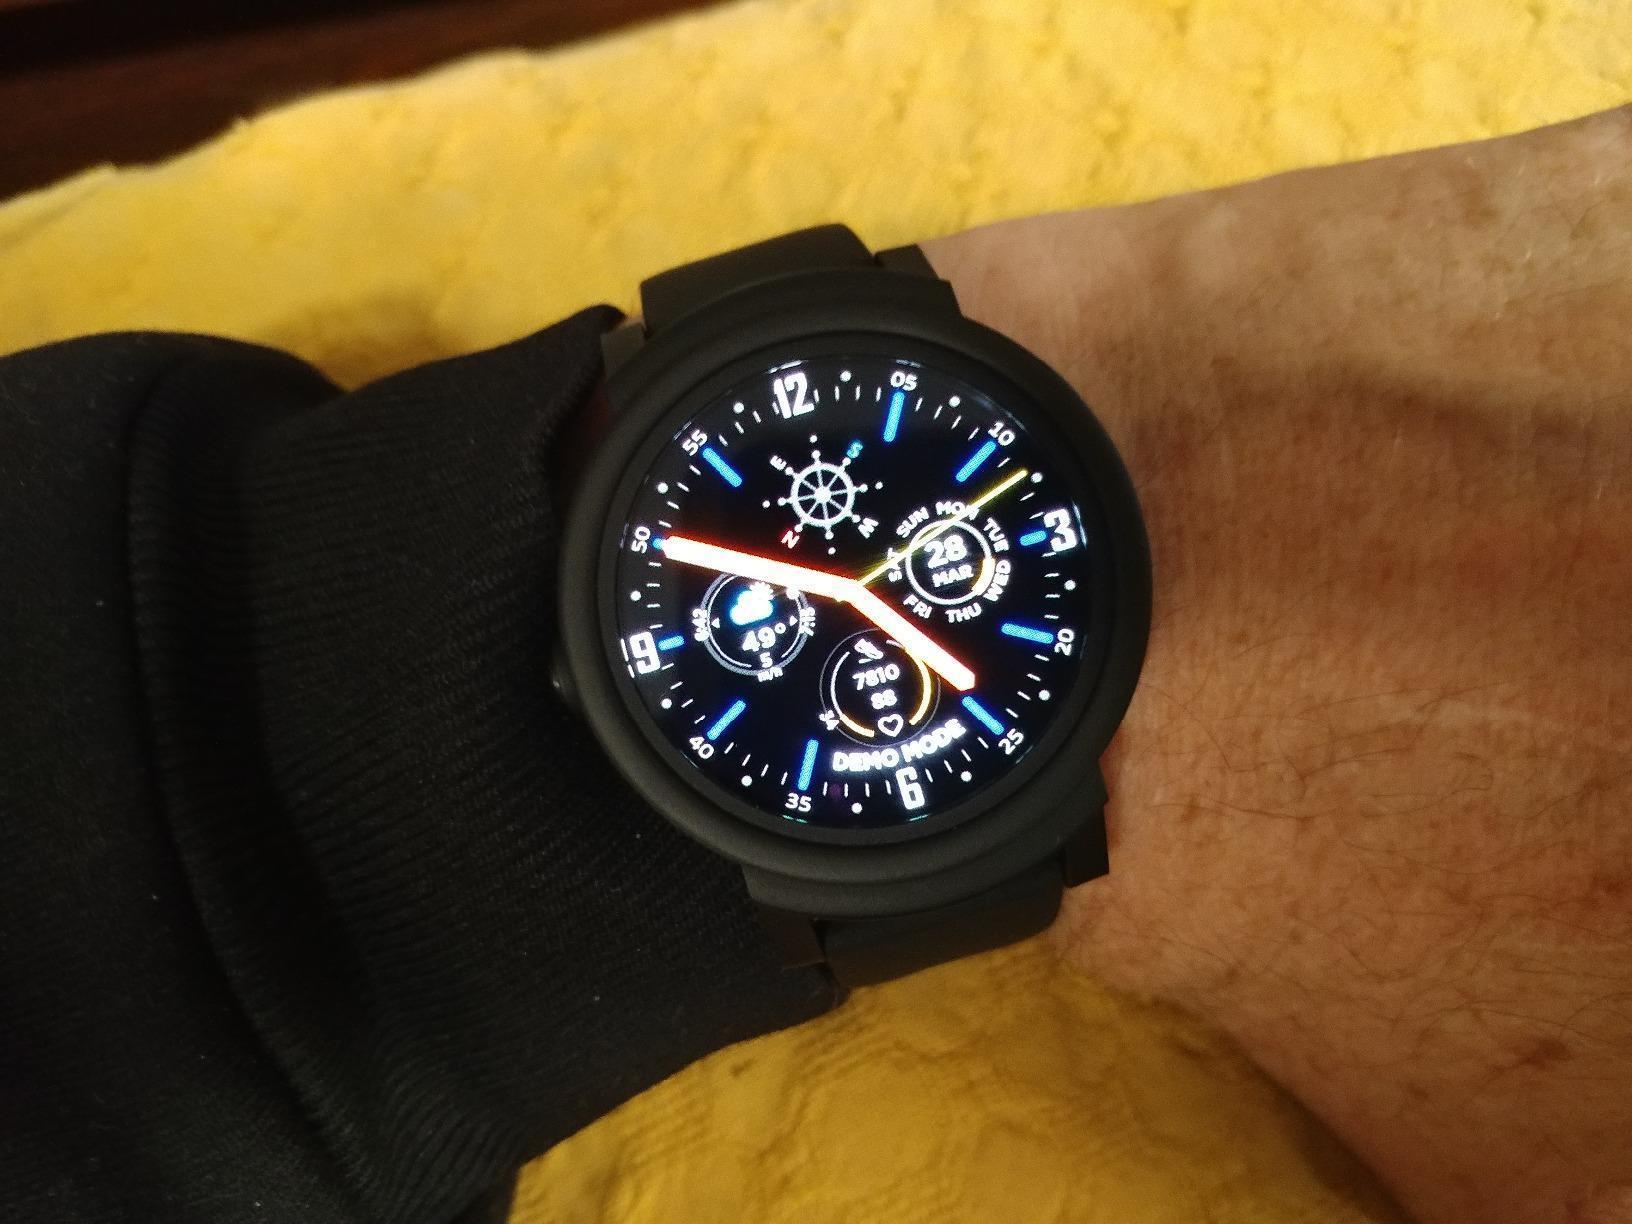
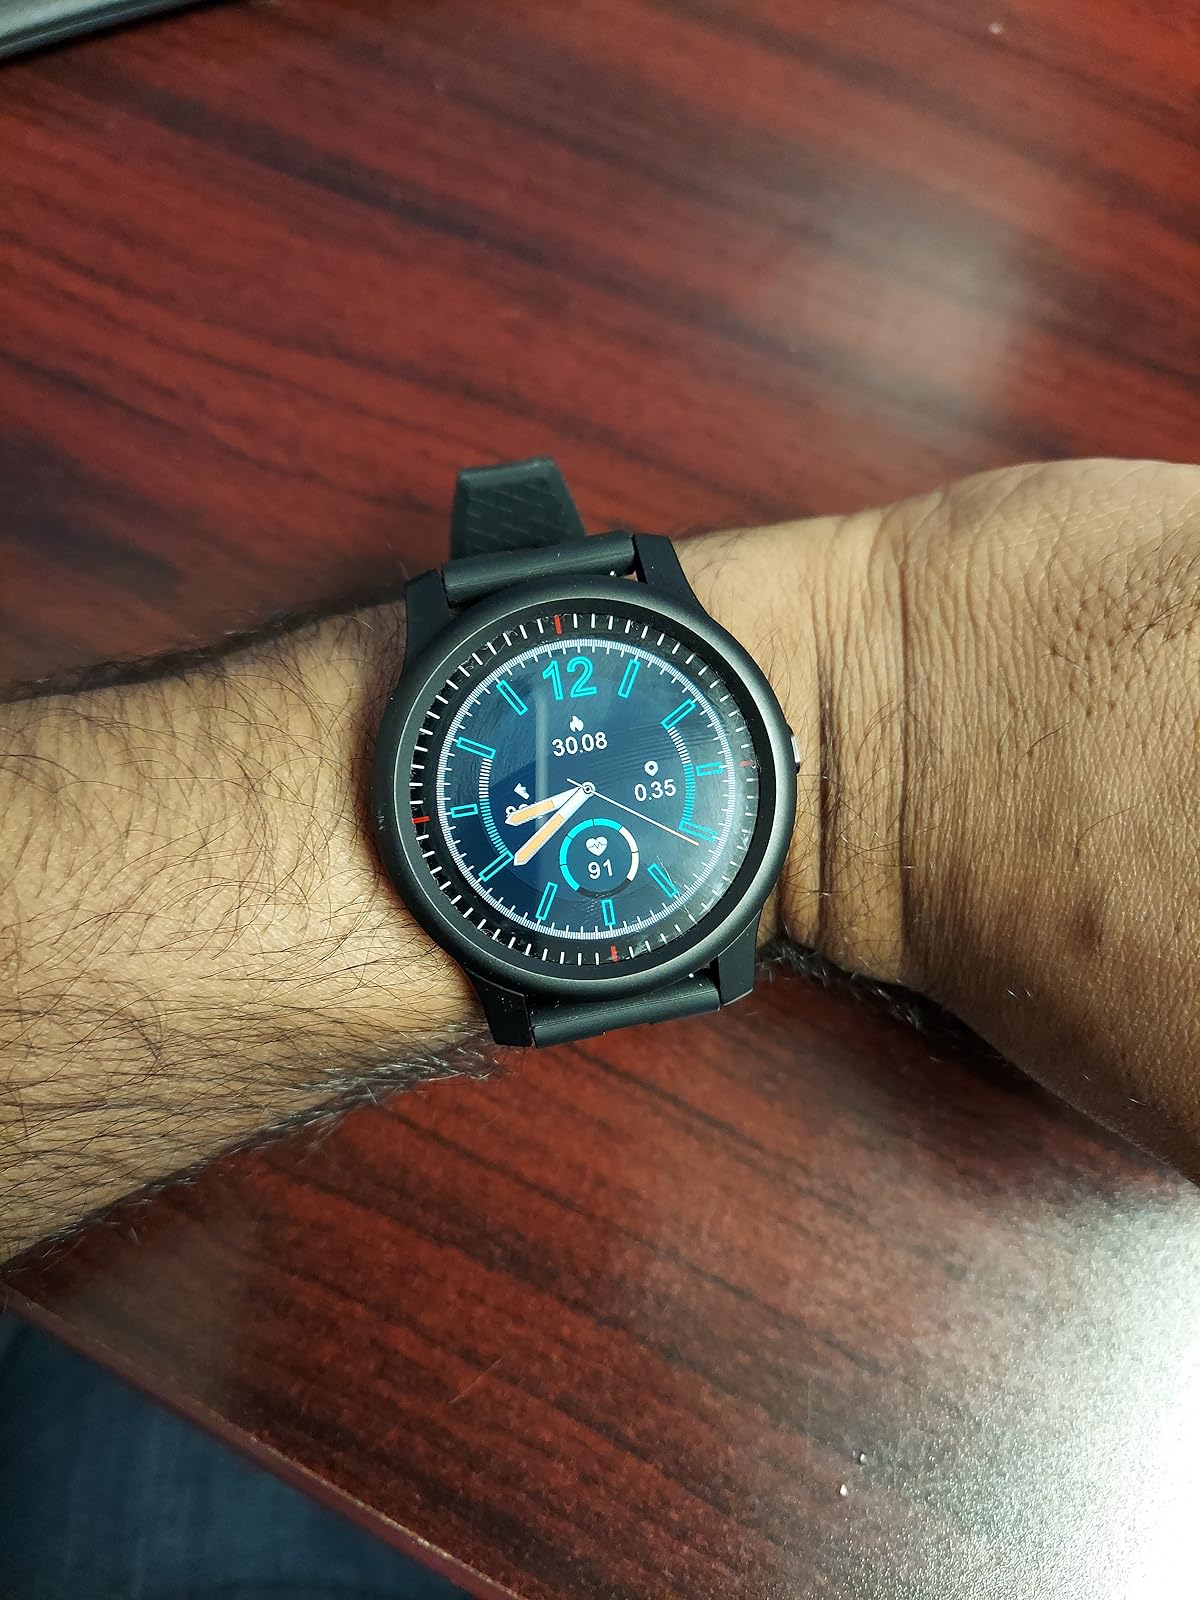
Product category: smartwatch
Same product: no